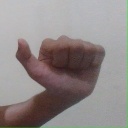
अक्षर: त